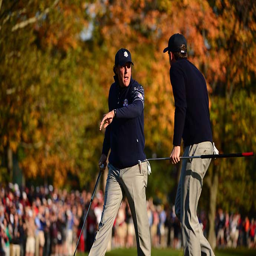
golfers provided a spark to the team .